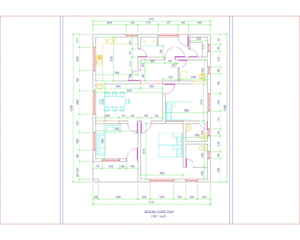
AutoCAD
Eksempel på animation udviklet i AutoCAD
AutoCAD er et computerprogram til 2- og 3-dimensionel tegning/modellering udviklet af AutoDesk Inc. som sælges i flere udgaver/prisklasser med henholdsvis udvidede og begrænsede funktionaliteter. Fælles for dem er indholdet af en lang række hjælpeværktøjer til optegning af arbejdstegninger m.v. som f.eks. vektorgrafik.